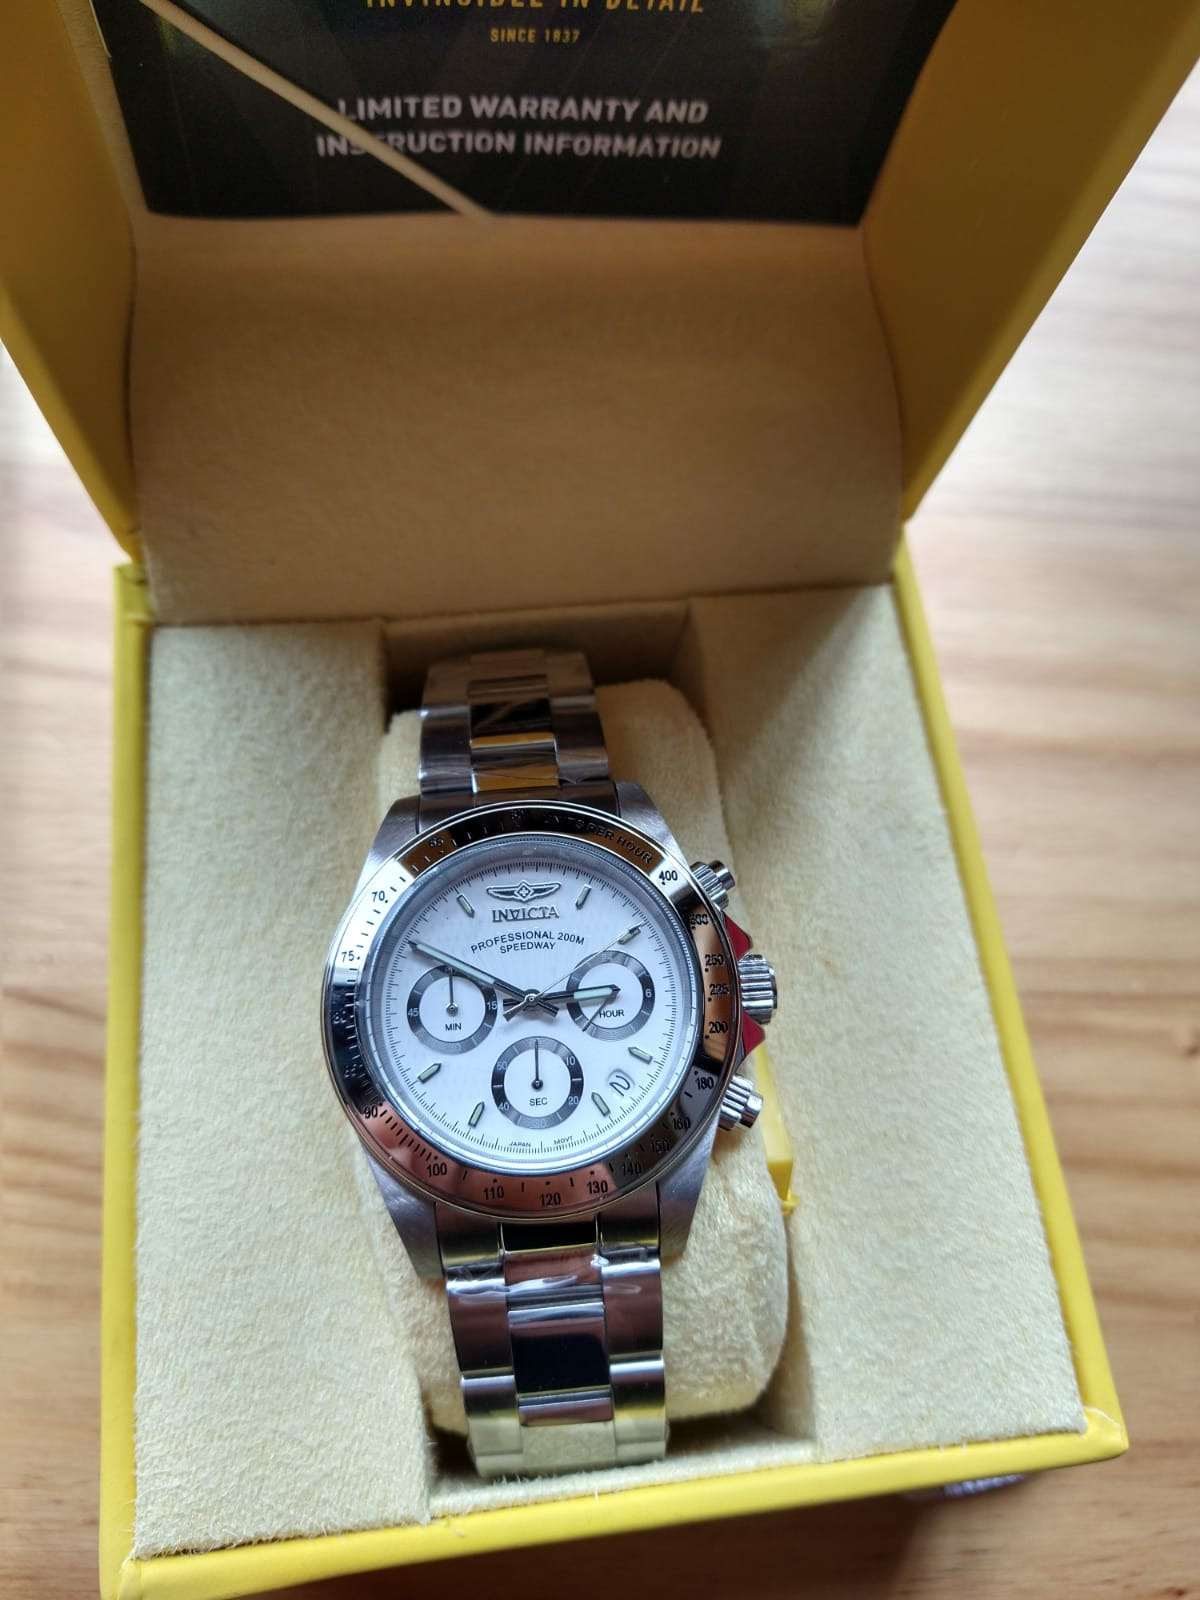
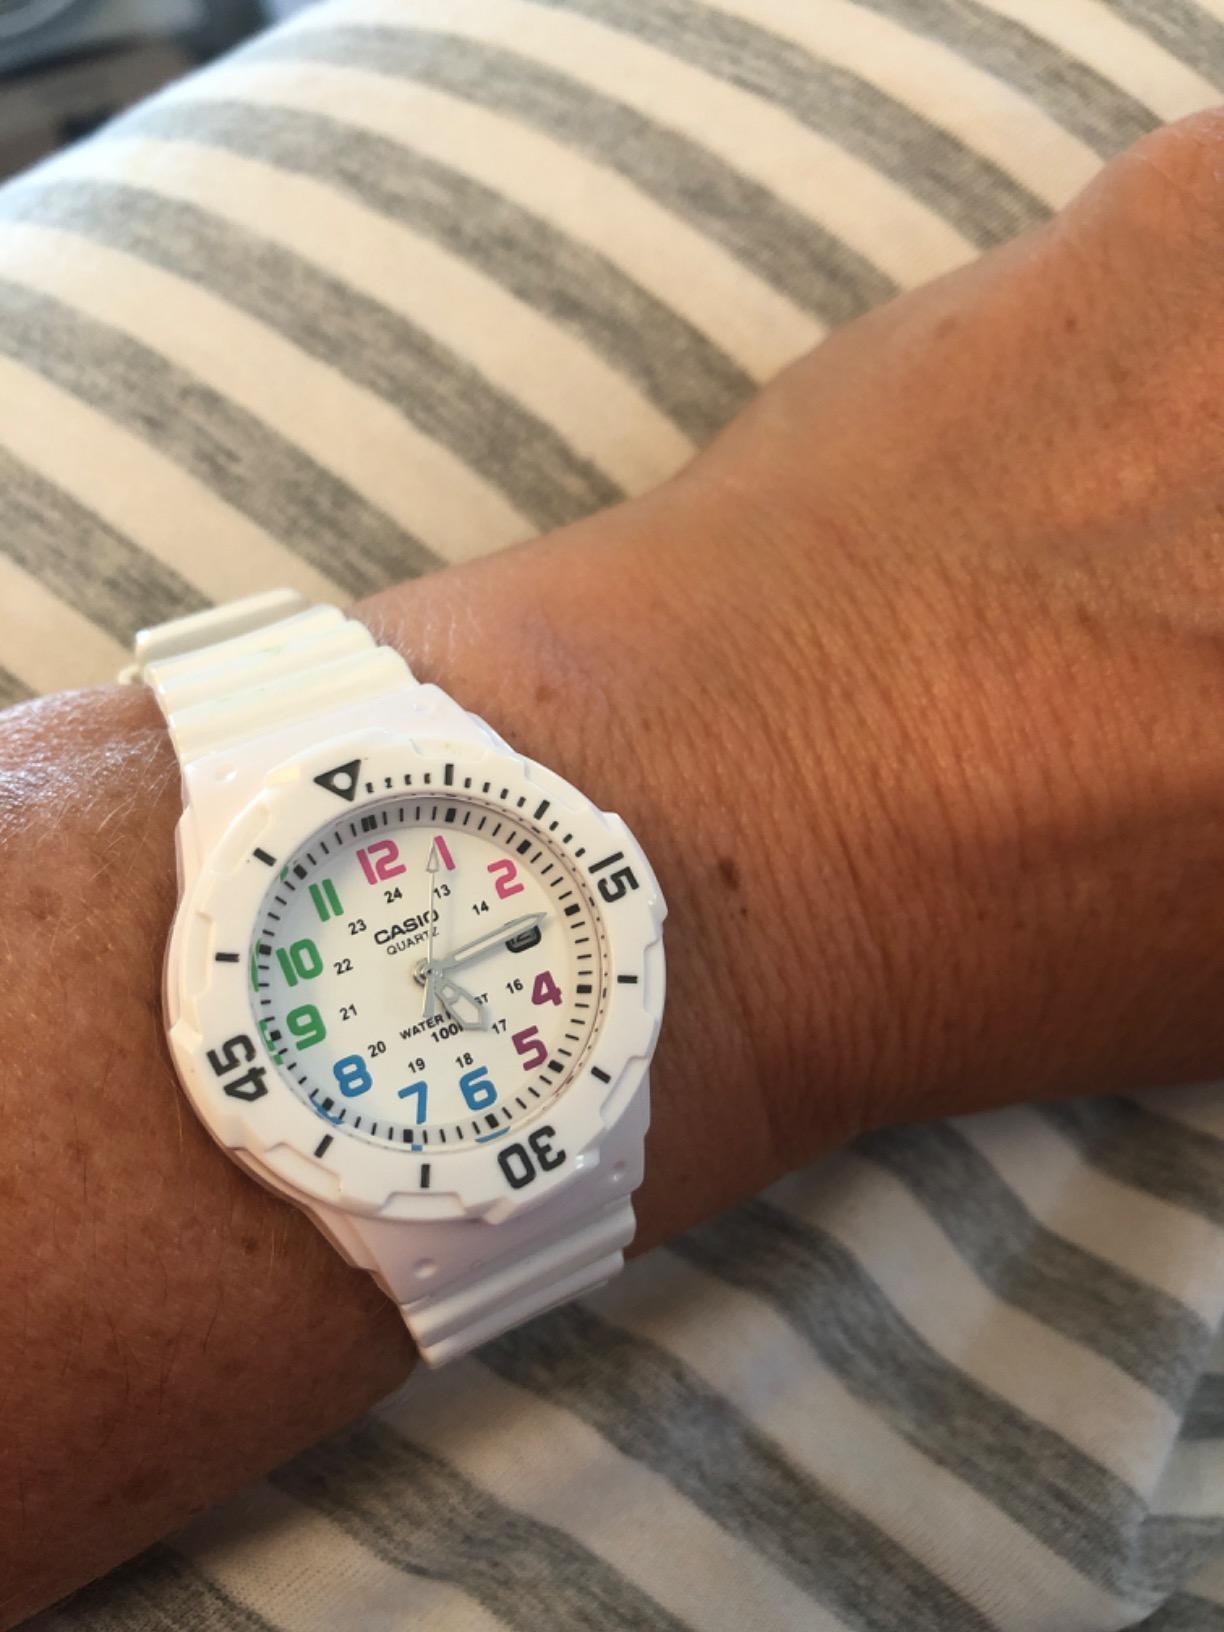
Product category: accessories_watch
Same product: no